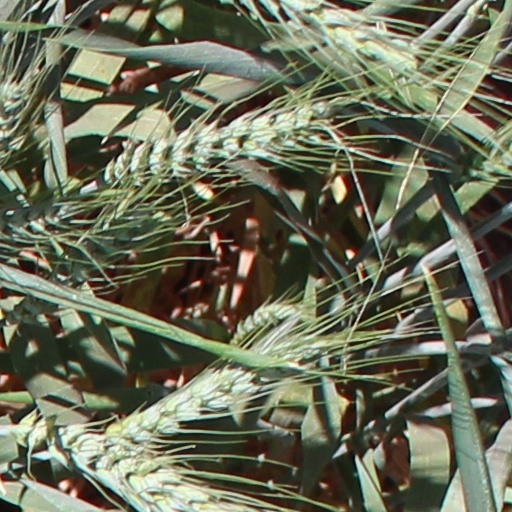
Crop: wheat